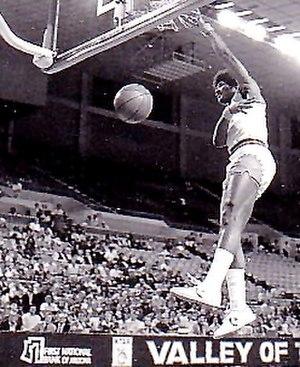
Ronald Henry Lee est un ancien joueur américain de basket-ball. Il fut nommé All-American quand il évoluait à l'université de l'Oregon, surnommé les « Kamikaze Kids » sous la houlette de l'entraîneur Dick Harter. Lee joua quatre saisons pour les Ducks entre 1972 et 1976. Les Phoenix Suns le sélectionnèrent au 10ᵉ rang de la draft 1976. Lee fut nommé dans la NBA All-Rookie Team 1977 et fut le meilleur intercepteur de la NBA la saison suivante. Finalement, Lee eut une carrière solide, mais peu spectaculaire en tant que remplaçant, devenant le joueur préféré des fans pour ses efforts fournis sur le parquet.